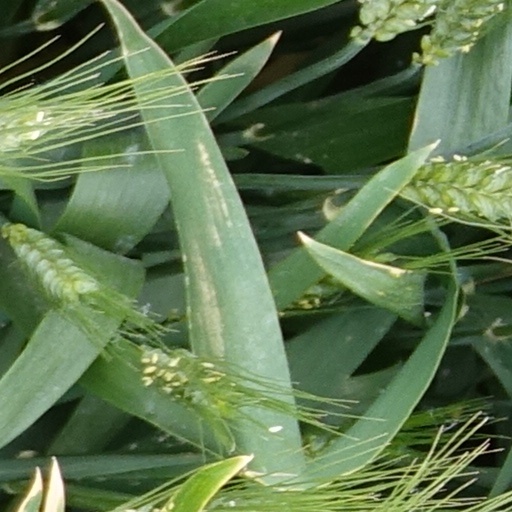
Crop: wheat